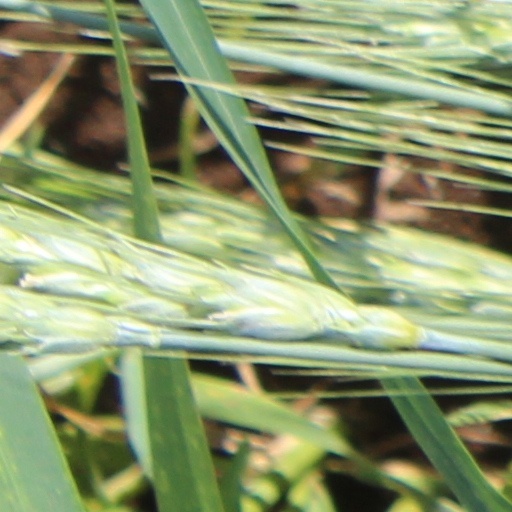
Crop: wheat